Cornish people

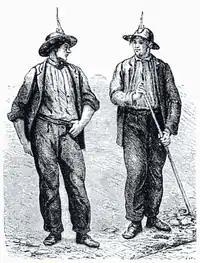
Cornish miners in the mid-19th century. A demise in mining in Cornwall prompted an exodus of Cornish miners and families resulting in a displaced Cornish diaspora.

The Industrial Revolution had a major impact upon the Cornish people. Cornwall's economy was fully integrated into England's, and mining in Cornwall, always an important source of employment and stability of the Cornish, experienced a process of industrialisation resulting in 30 per cent of Cornwall's adult population being employed by its mines. During this period, efforts were made by Cornish engineers to design steam engines with which to power water pumps for Cornish mines thus aiding the extraction of mineral ore. Industrial scale tin and copper mining operations in Cornwall melded Cornish identity with engines and heavy industry, and Cornwall's leading mining engineer, Richard Trevithick, became "as much a part of Cornwall's heritage as any legendary giant from its Celtic past". Trevithick's most significant success was a high-pressure steam engine used to pump water and refuse from mines, but he was also the builder of the first full-scale working railway steam locomotive. On 21 February 1804, the world's first locomotive-hauled railway journey took place as Trevithick's unnamed steam locomotive hauled a train along the tramway of the Penydarren ironworks, near Merthyr Tydfil in Wales.